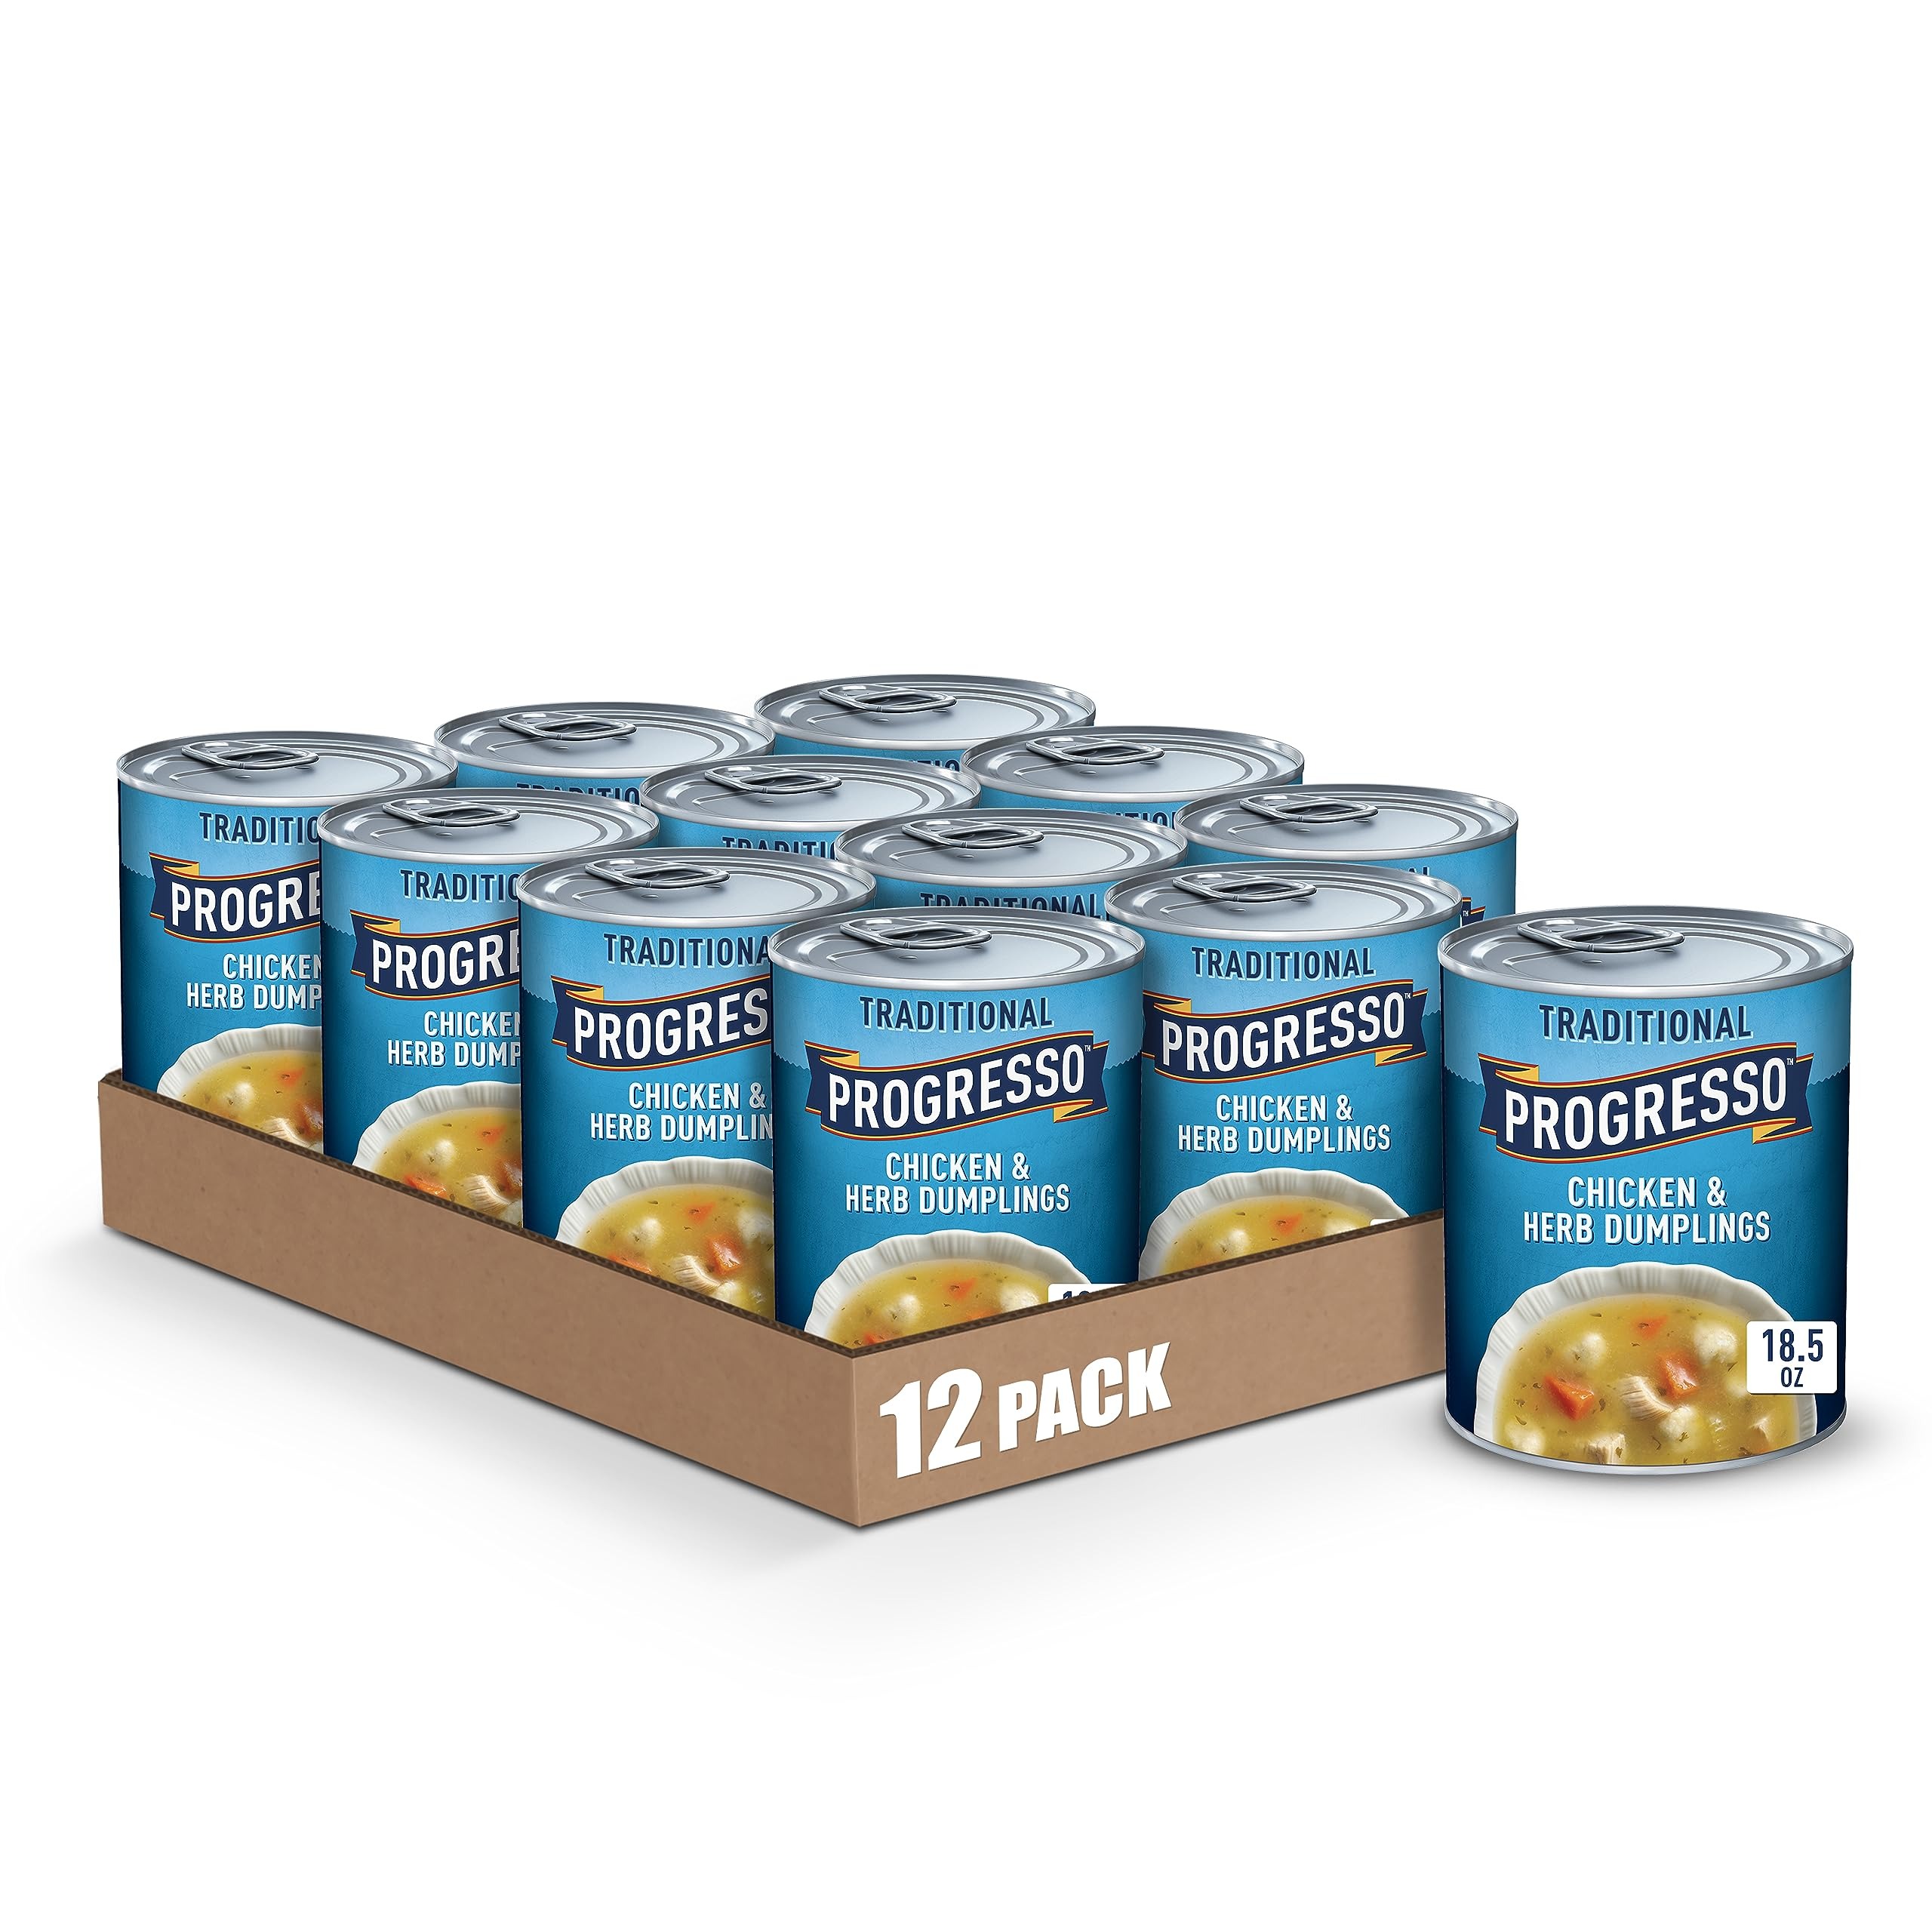
Item Name: Progresso Traditional, Chicken & Herb Dumplings Canned Soup, 18.5 oz. (Pack of 12)
Bullet Point 1: CHICKEN & HERB DUMPLINGS: Indulge in the decadent tastes of chicken dumpling soup with tasty vegetables in a rich chicken broth
Bullet Point 2: DELICIOUS FOOD: Made with white meat chicken
Bullet Point 3: QUALITY INGREDIENTS: No artificial flavors, no colors from artificial sources and no added MSG
Bullet Point 4: QUICK AND EASY: Convenient canned soups ready to eat in minutes
Bullet Point 5: CONTAINS: 18.5 oz (Pack of 12)
Value: 222.0
Unit: Ounce

Price: 2.5